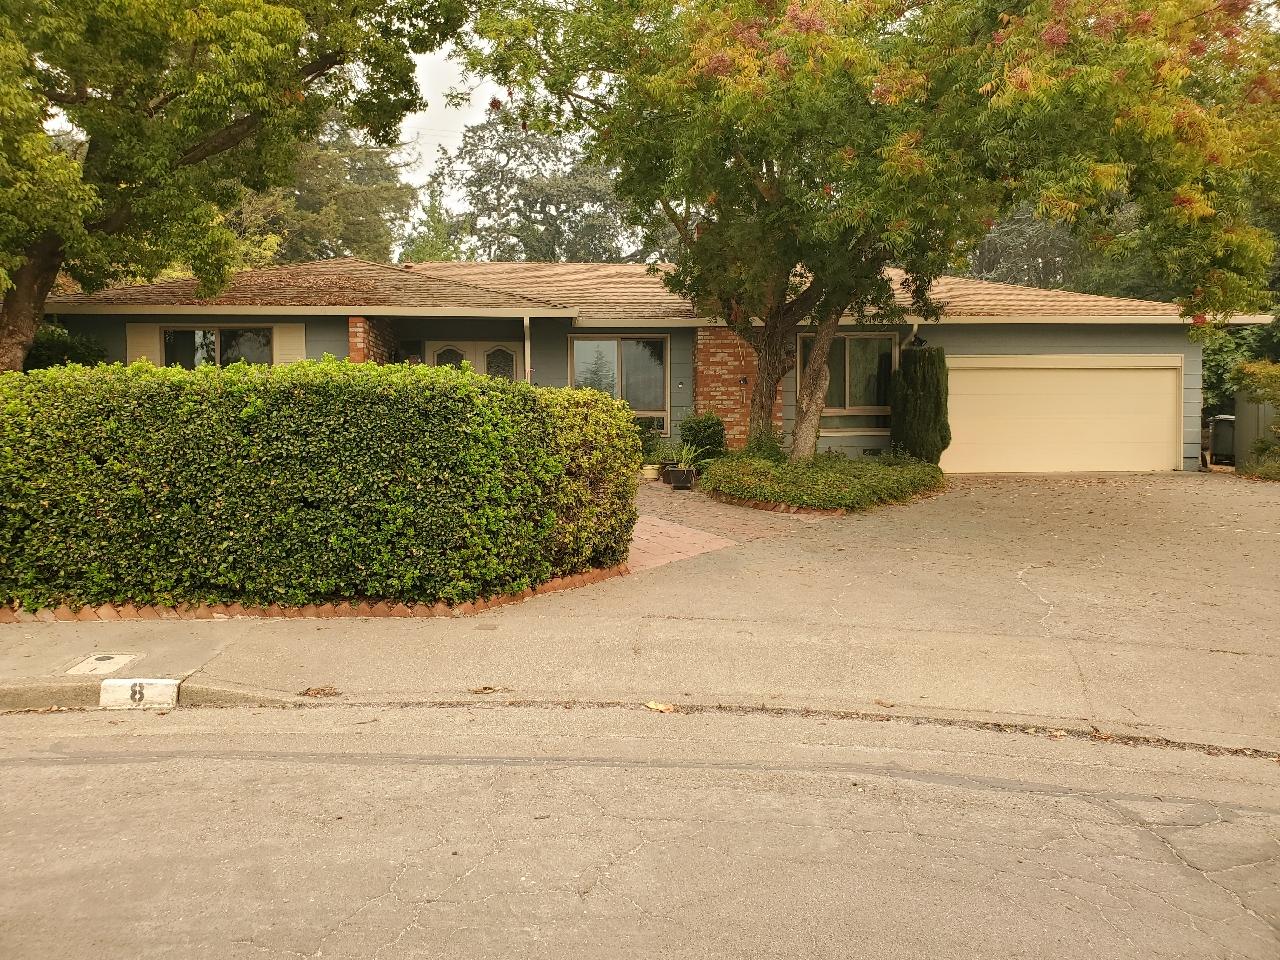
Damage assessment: no_damage